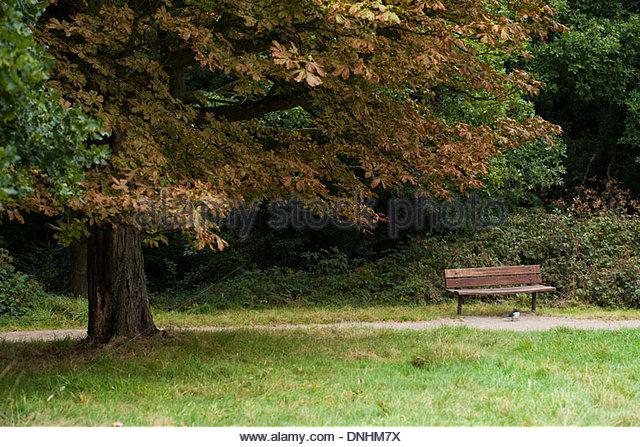
a wooden park bench alongside a gravel path
Relation: Visible